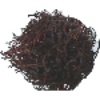
Label: Rambutan 1